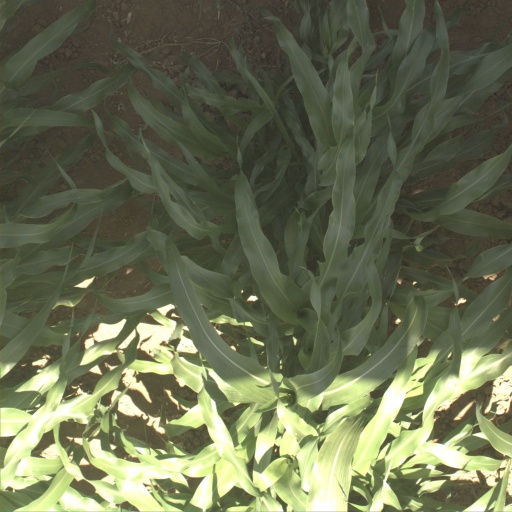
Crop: sorghum